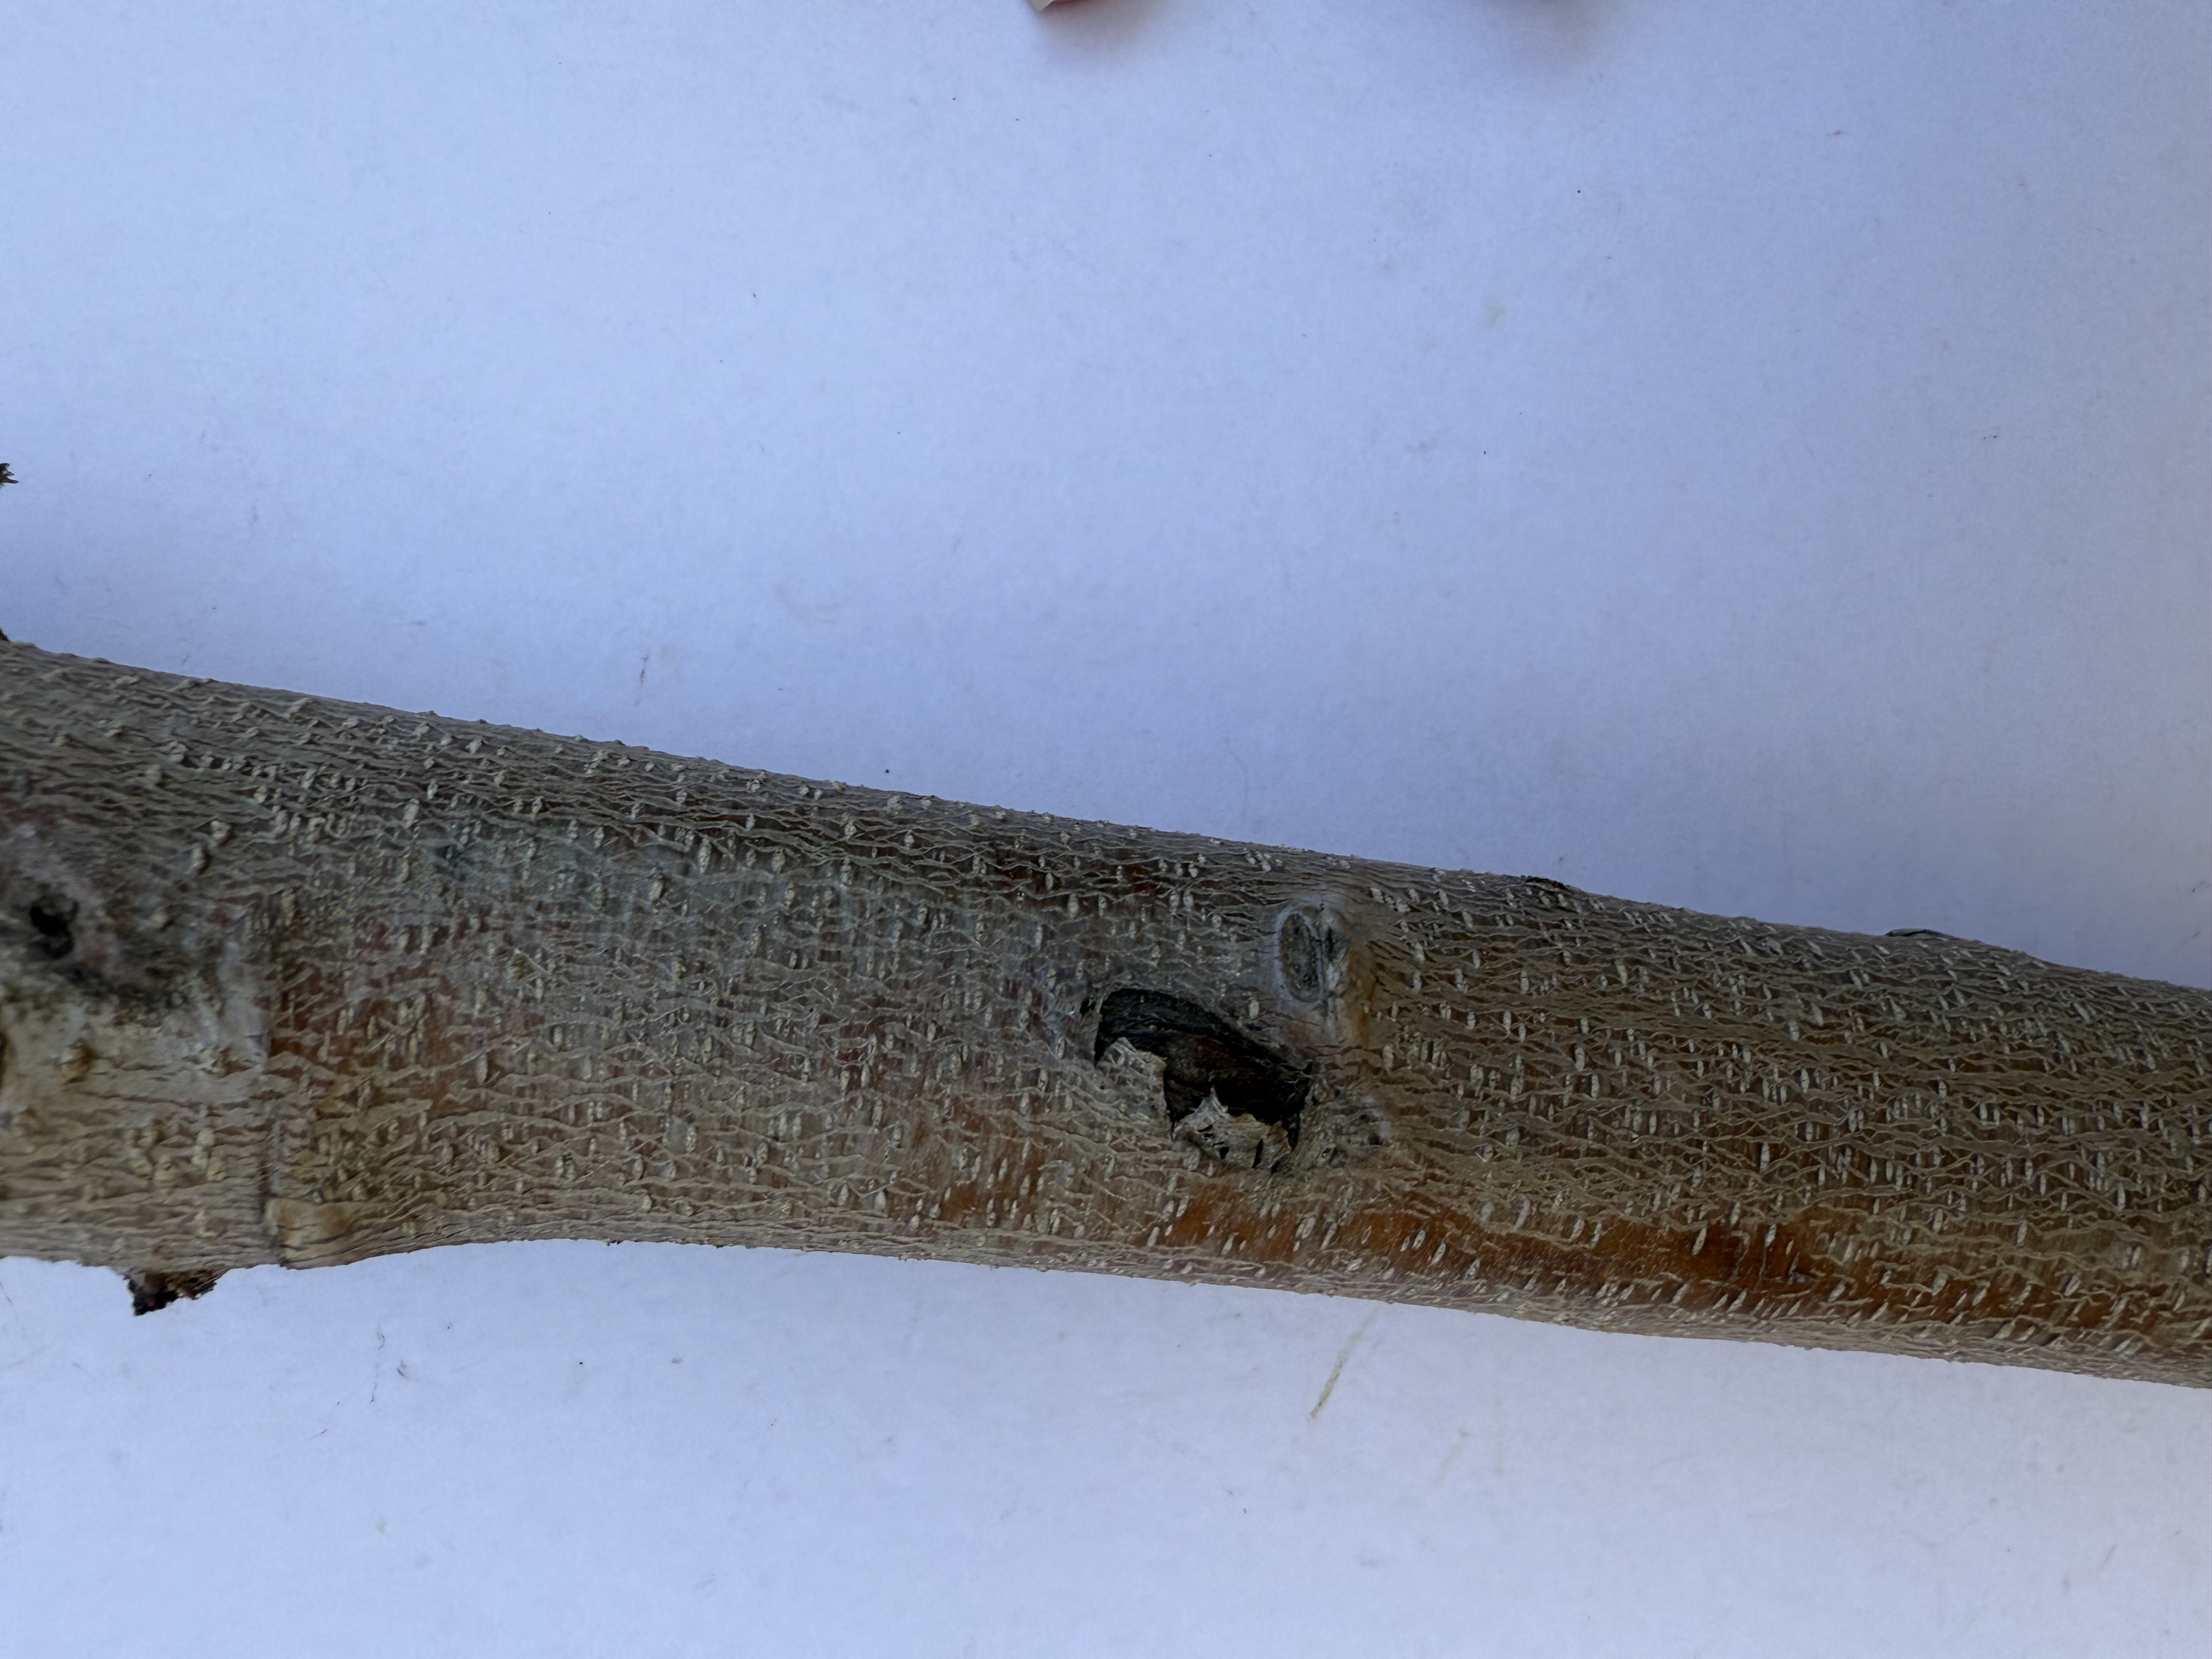
Variety: Yellow Peach